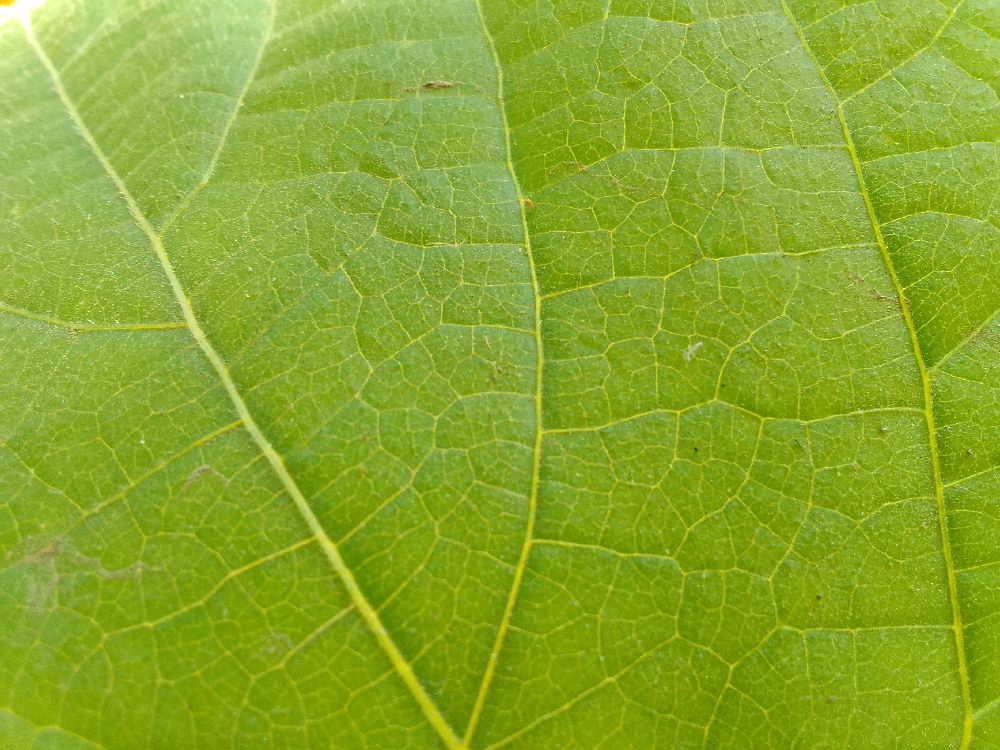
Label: healthy